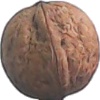
Label: Walnut 1